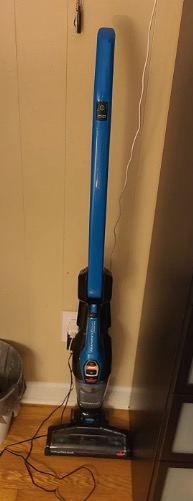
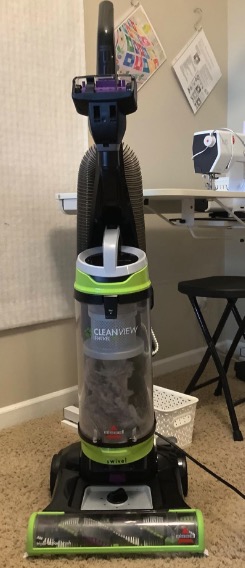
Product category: items_vacuum
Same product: no